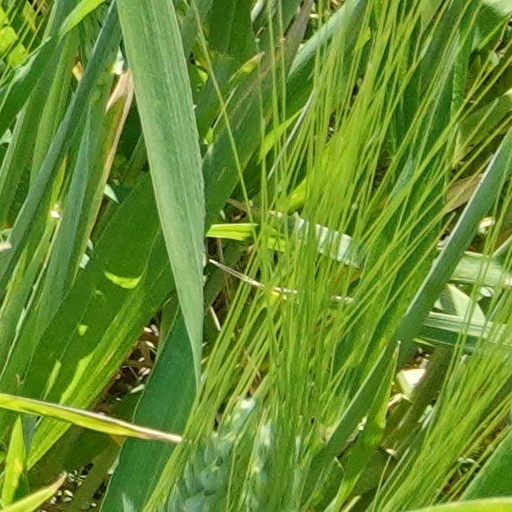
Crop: wheat